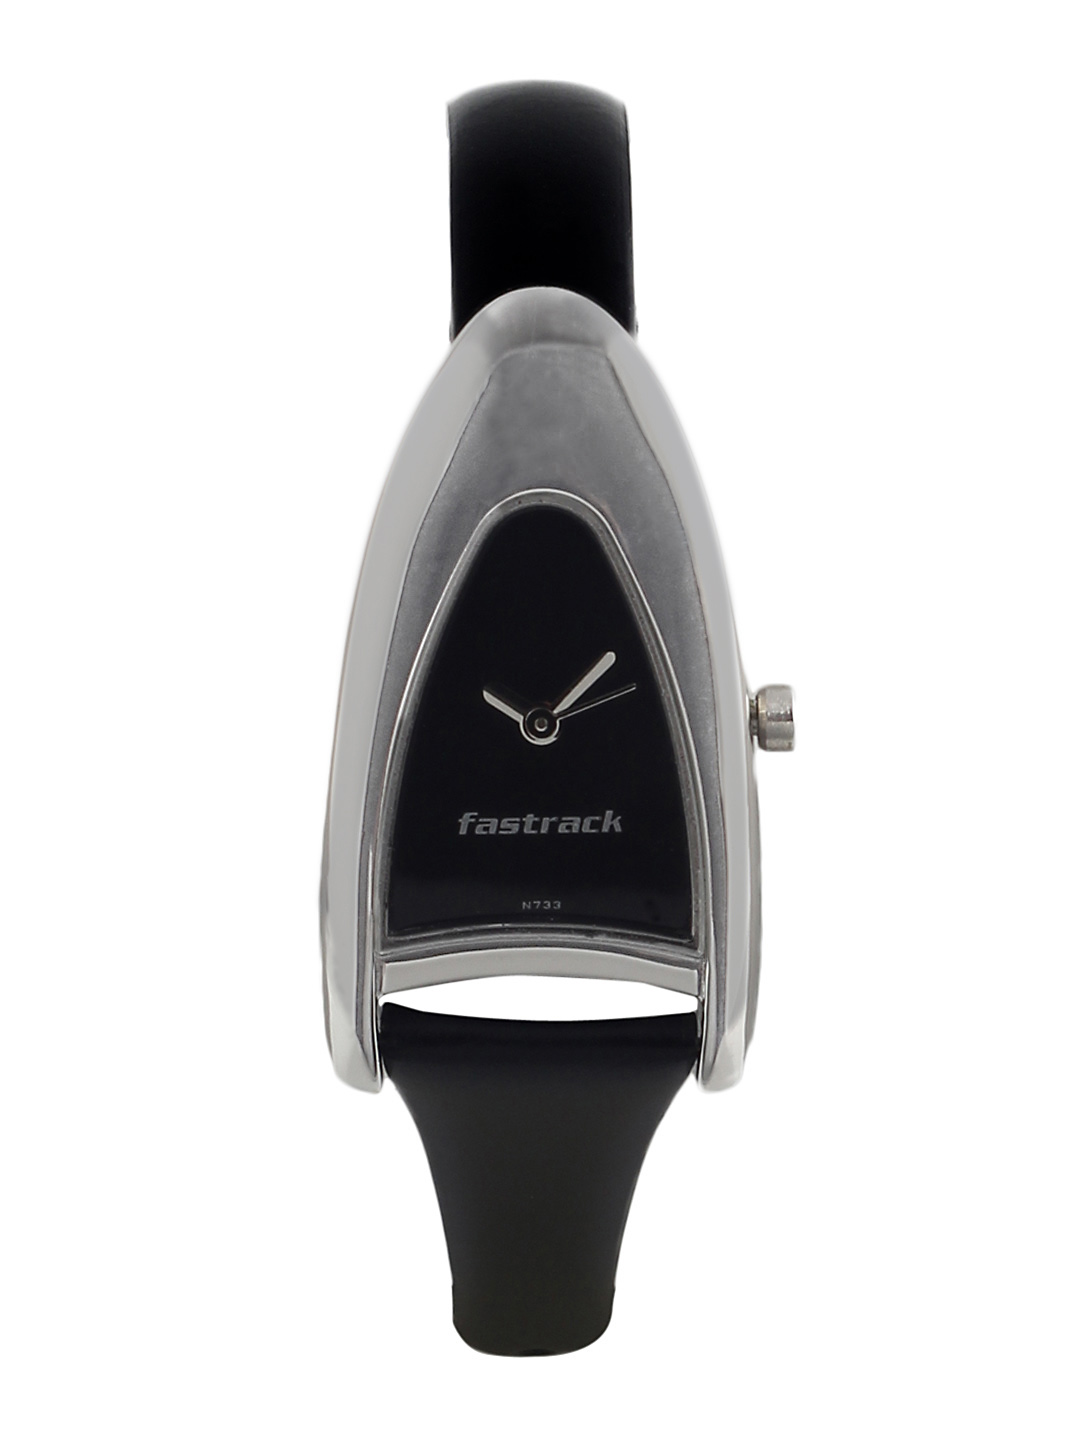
Fastrack Women Black Dial Watch
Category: Accessories / Watches / Watches
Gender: Women
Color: Black
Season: Winter 2016
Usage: Casual